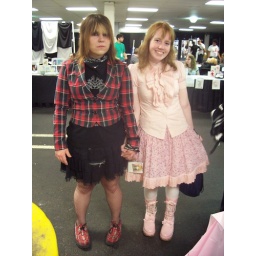
Two cute girls dressed in j-fashion: visual k and lolita.